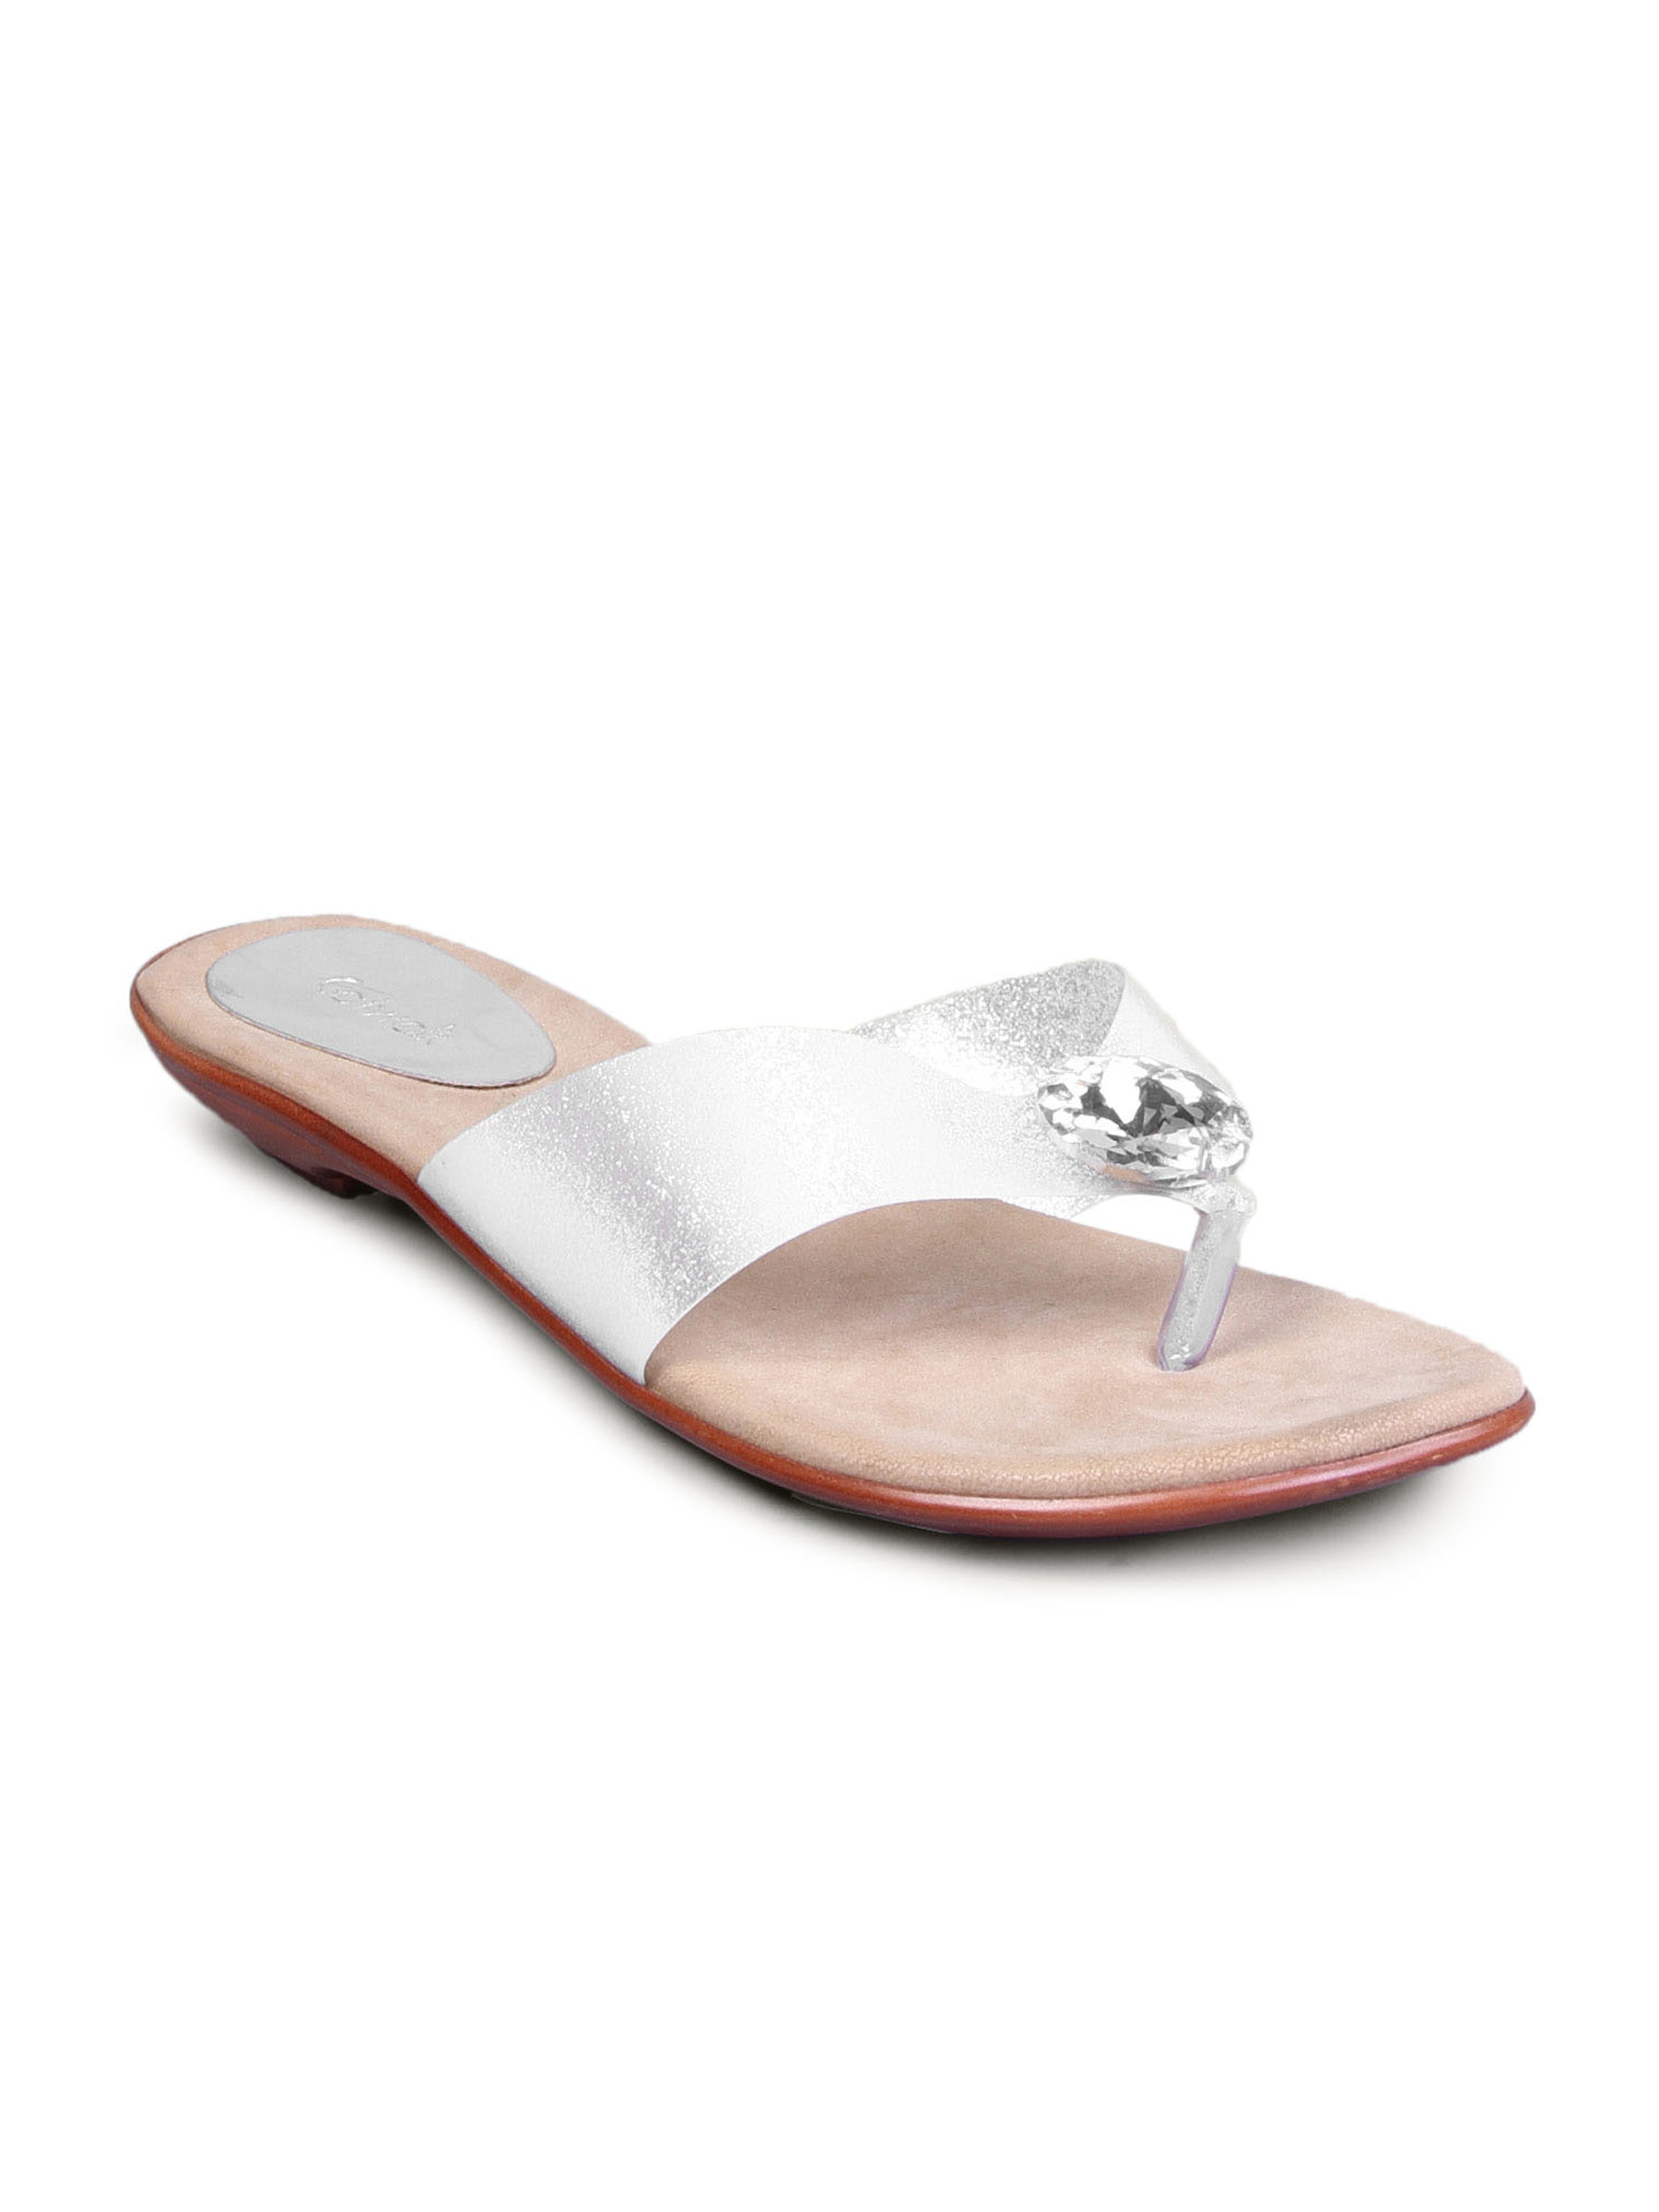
Catwalk Women Flat Studded Crystal Silver Flats
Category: Footwear / Shoes / Heels
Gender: Women
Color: Silver
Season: Winter 2015
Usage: Casual